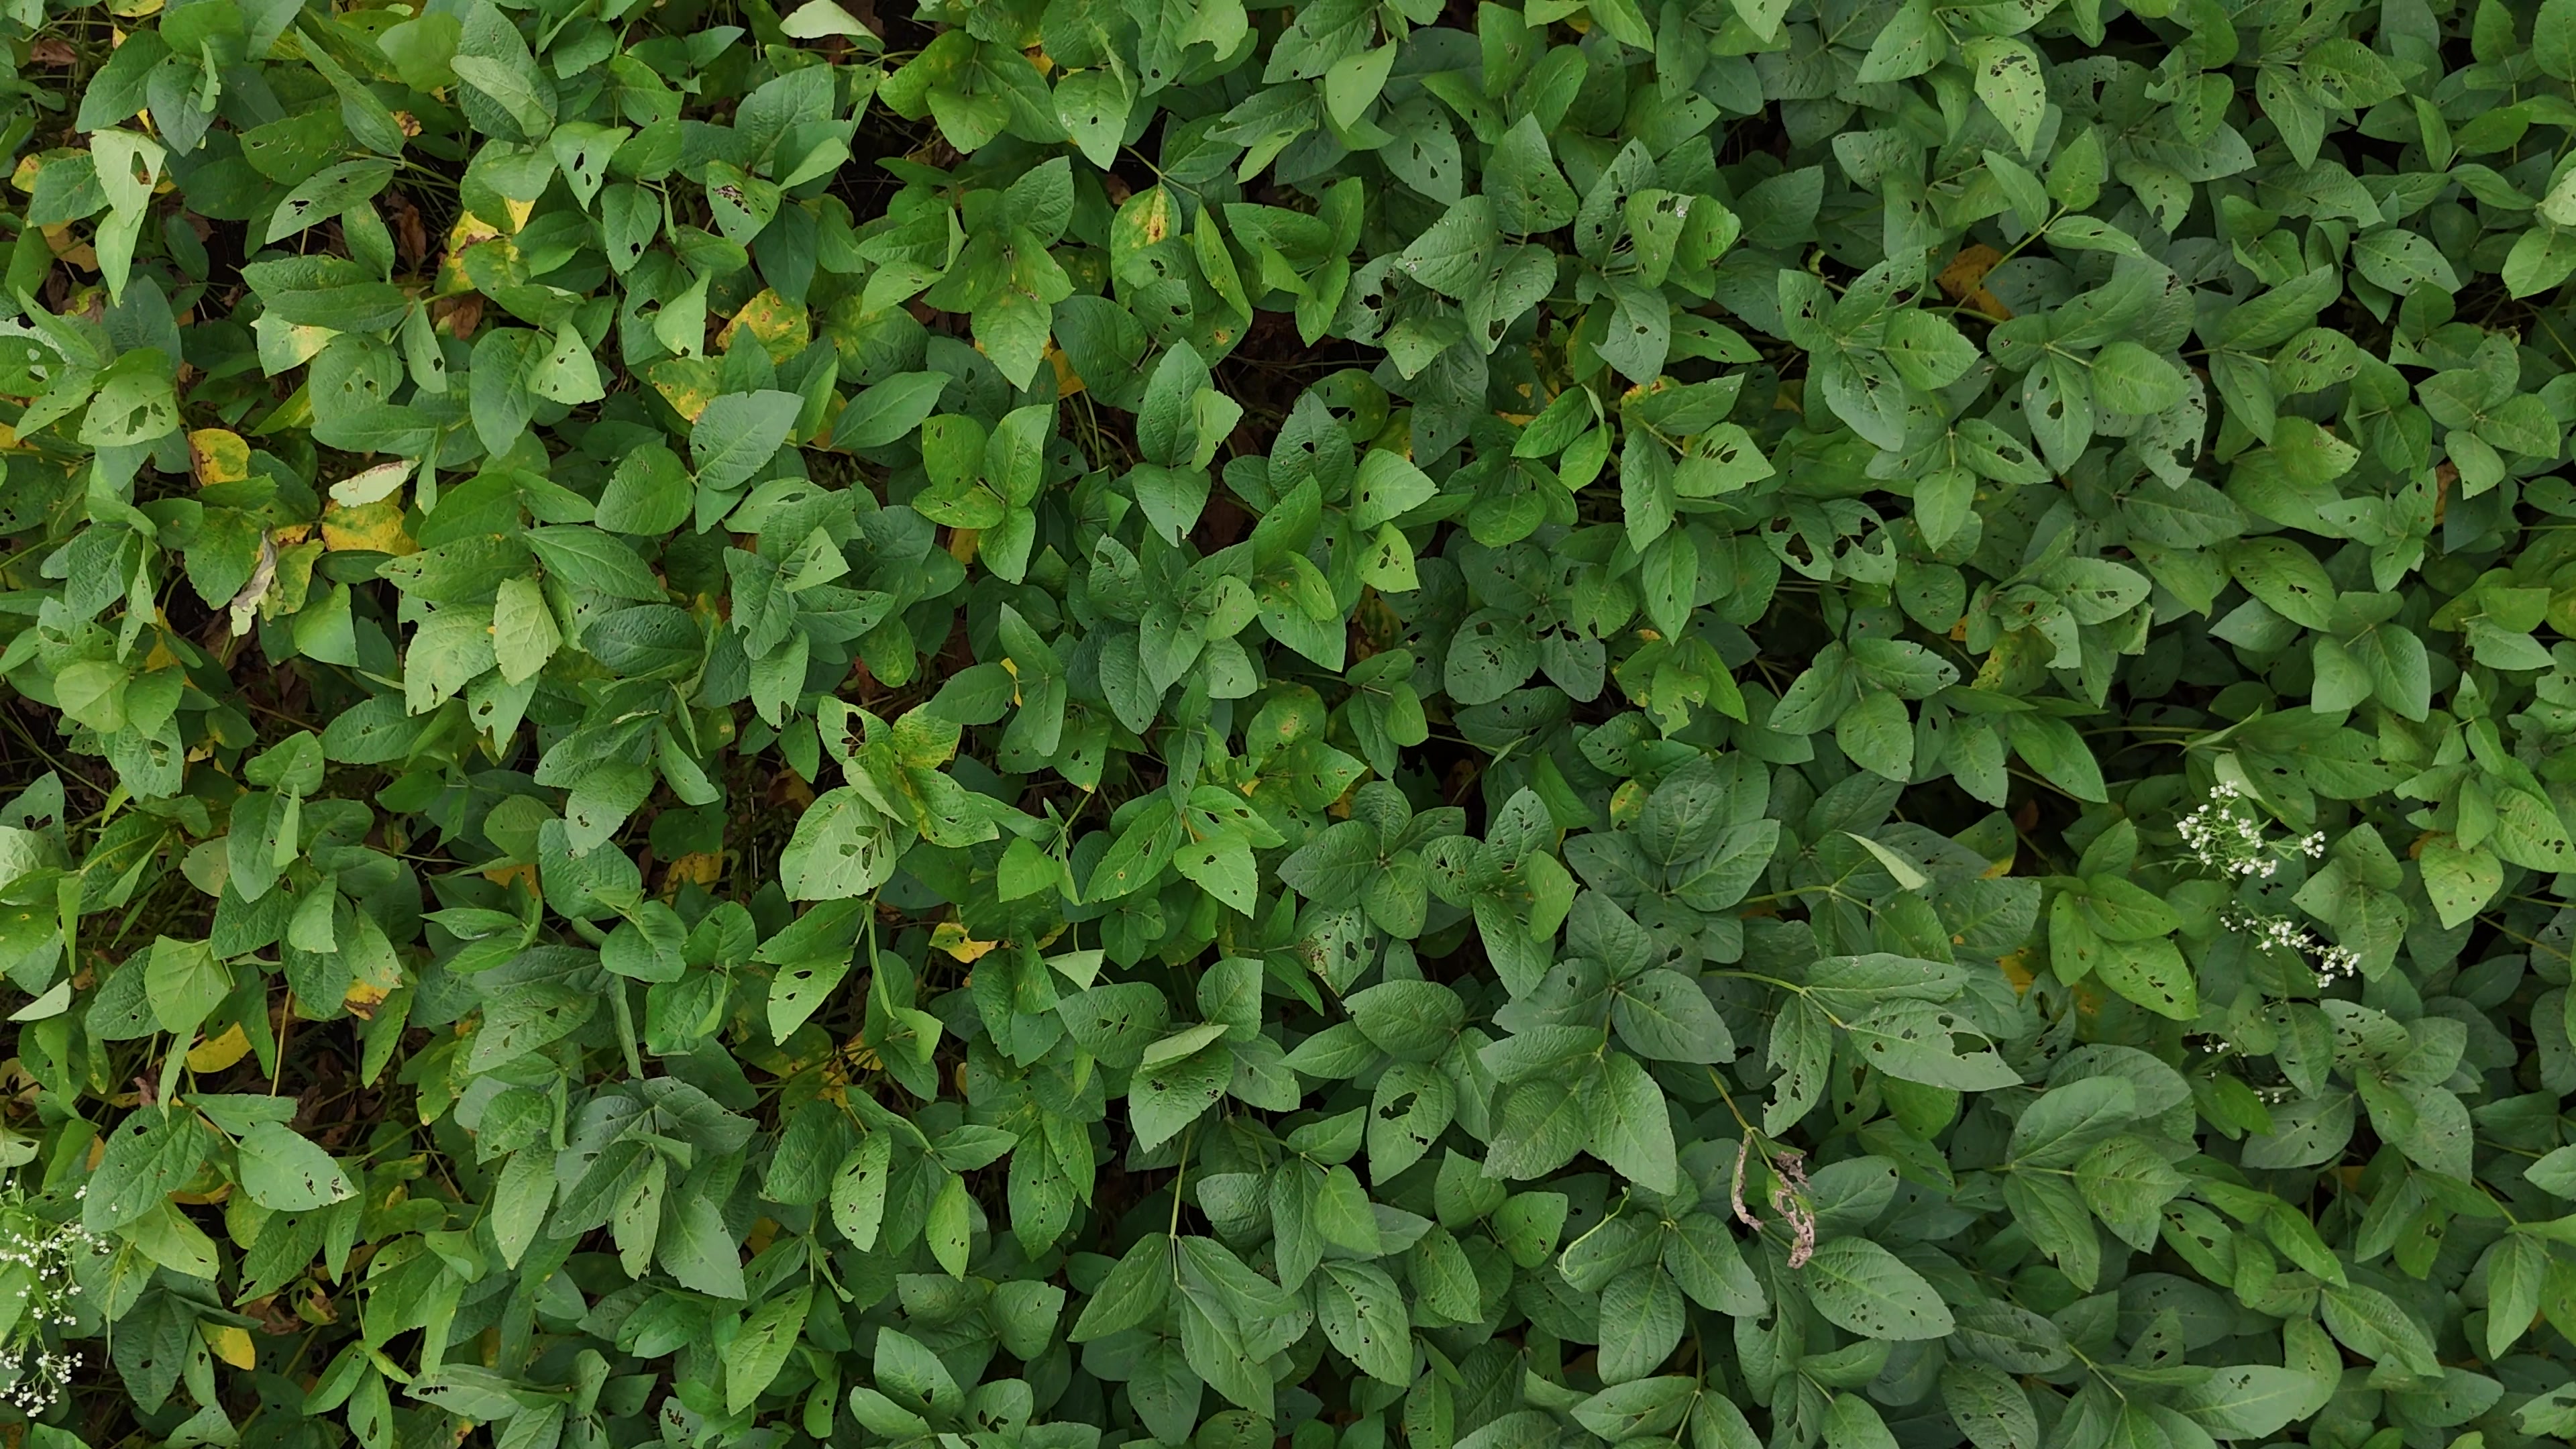
Label: Mosaic